Zedriv GT3

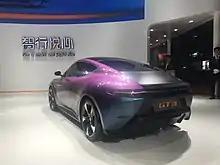

The Zedriv GT3 was shown at the 2019 Auto Shanghai. It has 2 doors and 2 seats, and dimensions of 4000 mm/1650 mm/1280 mm, wheelbase of 2380 mm, with a weight of 1150 kg.